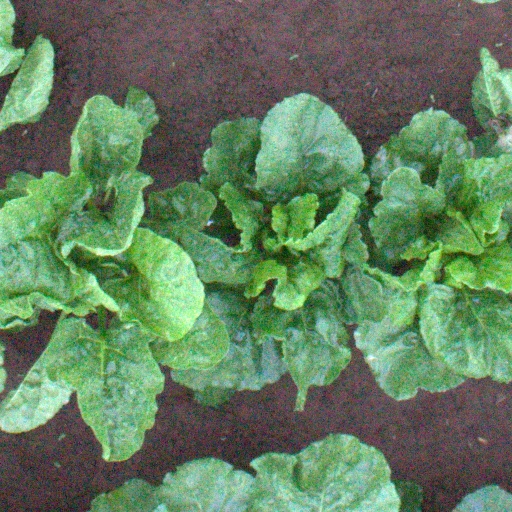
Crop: sugar beet